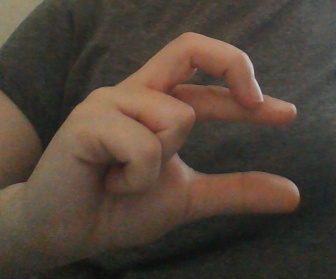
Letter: thal